Reform and opening up

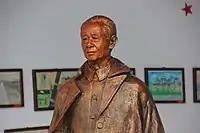
Hu Yaobang, then General Secretary of CCP, played an important role in implementing the reforms together with Zhao Ziyang, then Premier of China.

Besides Deng Xiaoping himself, important high-ranking reformists who helped carry out the reforms include Hu Yaobang, then General Secretary of Chinese Communist Party, and Zhao Ziyang, then Premier of the People's Republic of China. Other leaders who favored Deng's reforms include Xi Zhongxun (the father of Xi Jinping), Wan Li, Hu Qili and others. Another influential leader was Chen Yun, regarded by some as the second most powerful person in China after Deng with more conservative ideology of the reforms. Though Deng Xiaoping is credited as the architect of modern China's economic reforms, Chen was more directly involved in the details of its planning and construction, and led a force that opposed many of the reforms from Deng's side. The two sides struggled over the general direction of the reforms until Chen died in 1995. A key feature of Chen's ideas was to use the market to allocate resources, within the scope of an overall plan. Some reforms of the early 1980s were, in effect, the implementation of a program that Chen had outlined in the mid-1950s. Chen called this the "birdcage economy (鸟笼经济/鳥籠經濟)". According to Chen, "the cage is the plan, and it may be large or small. But within the cage the bird [the economy] is free to fly as he wishes." Chen and some other conservative leaders including Li Xiannian never visited Shenzhen, the leading special economic zone championed by Deng.